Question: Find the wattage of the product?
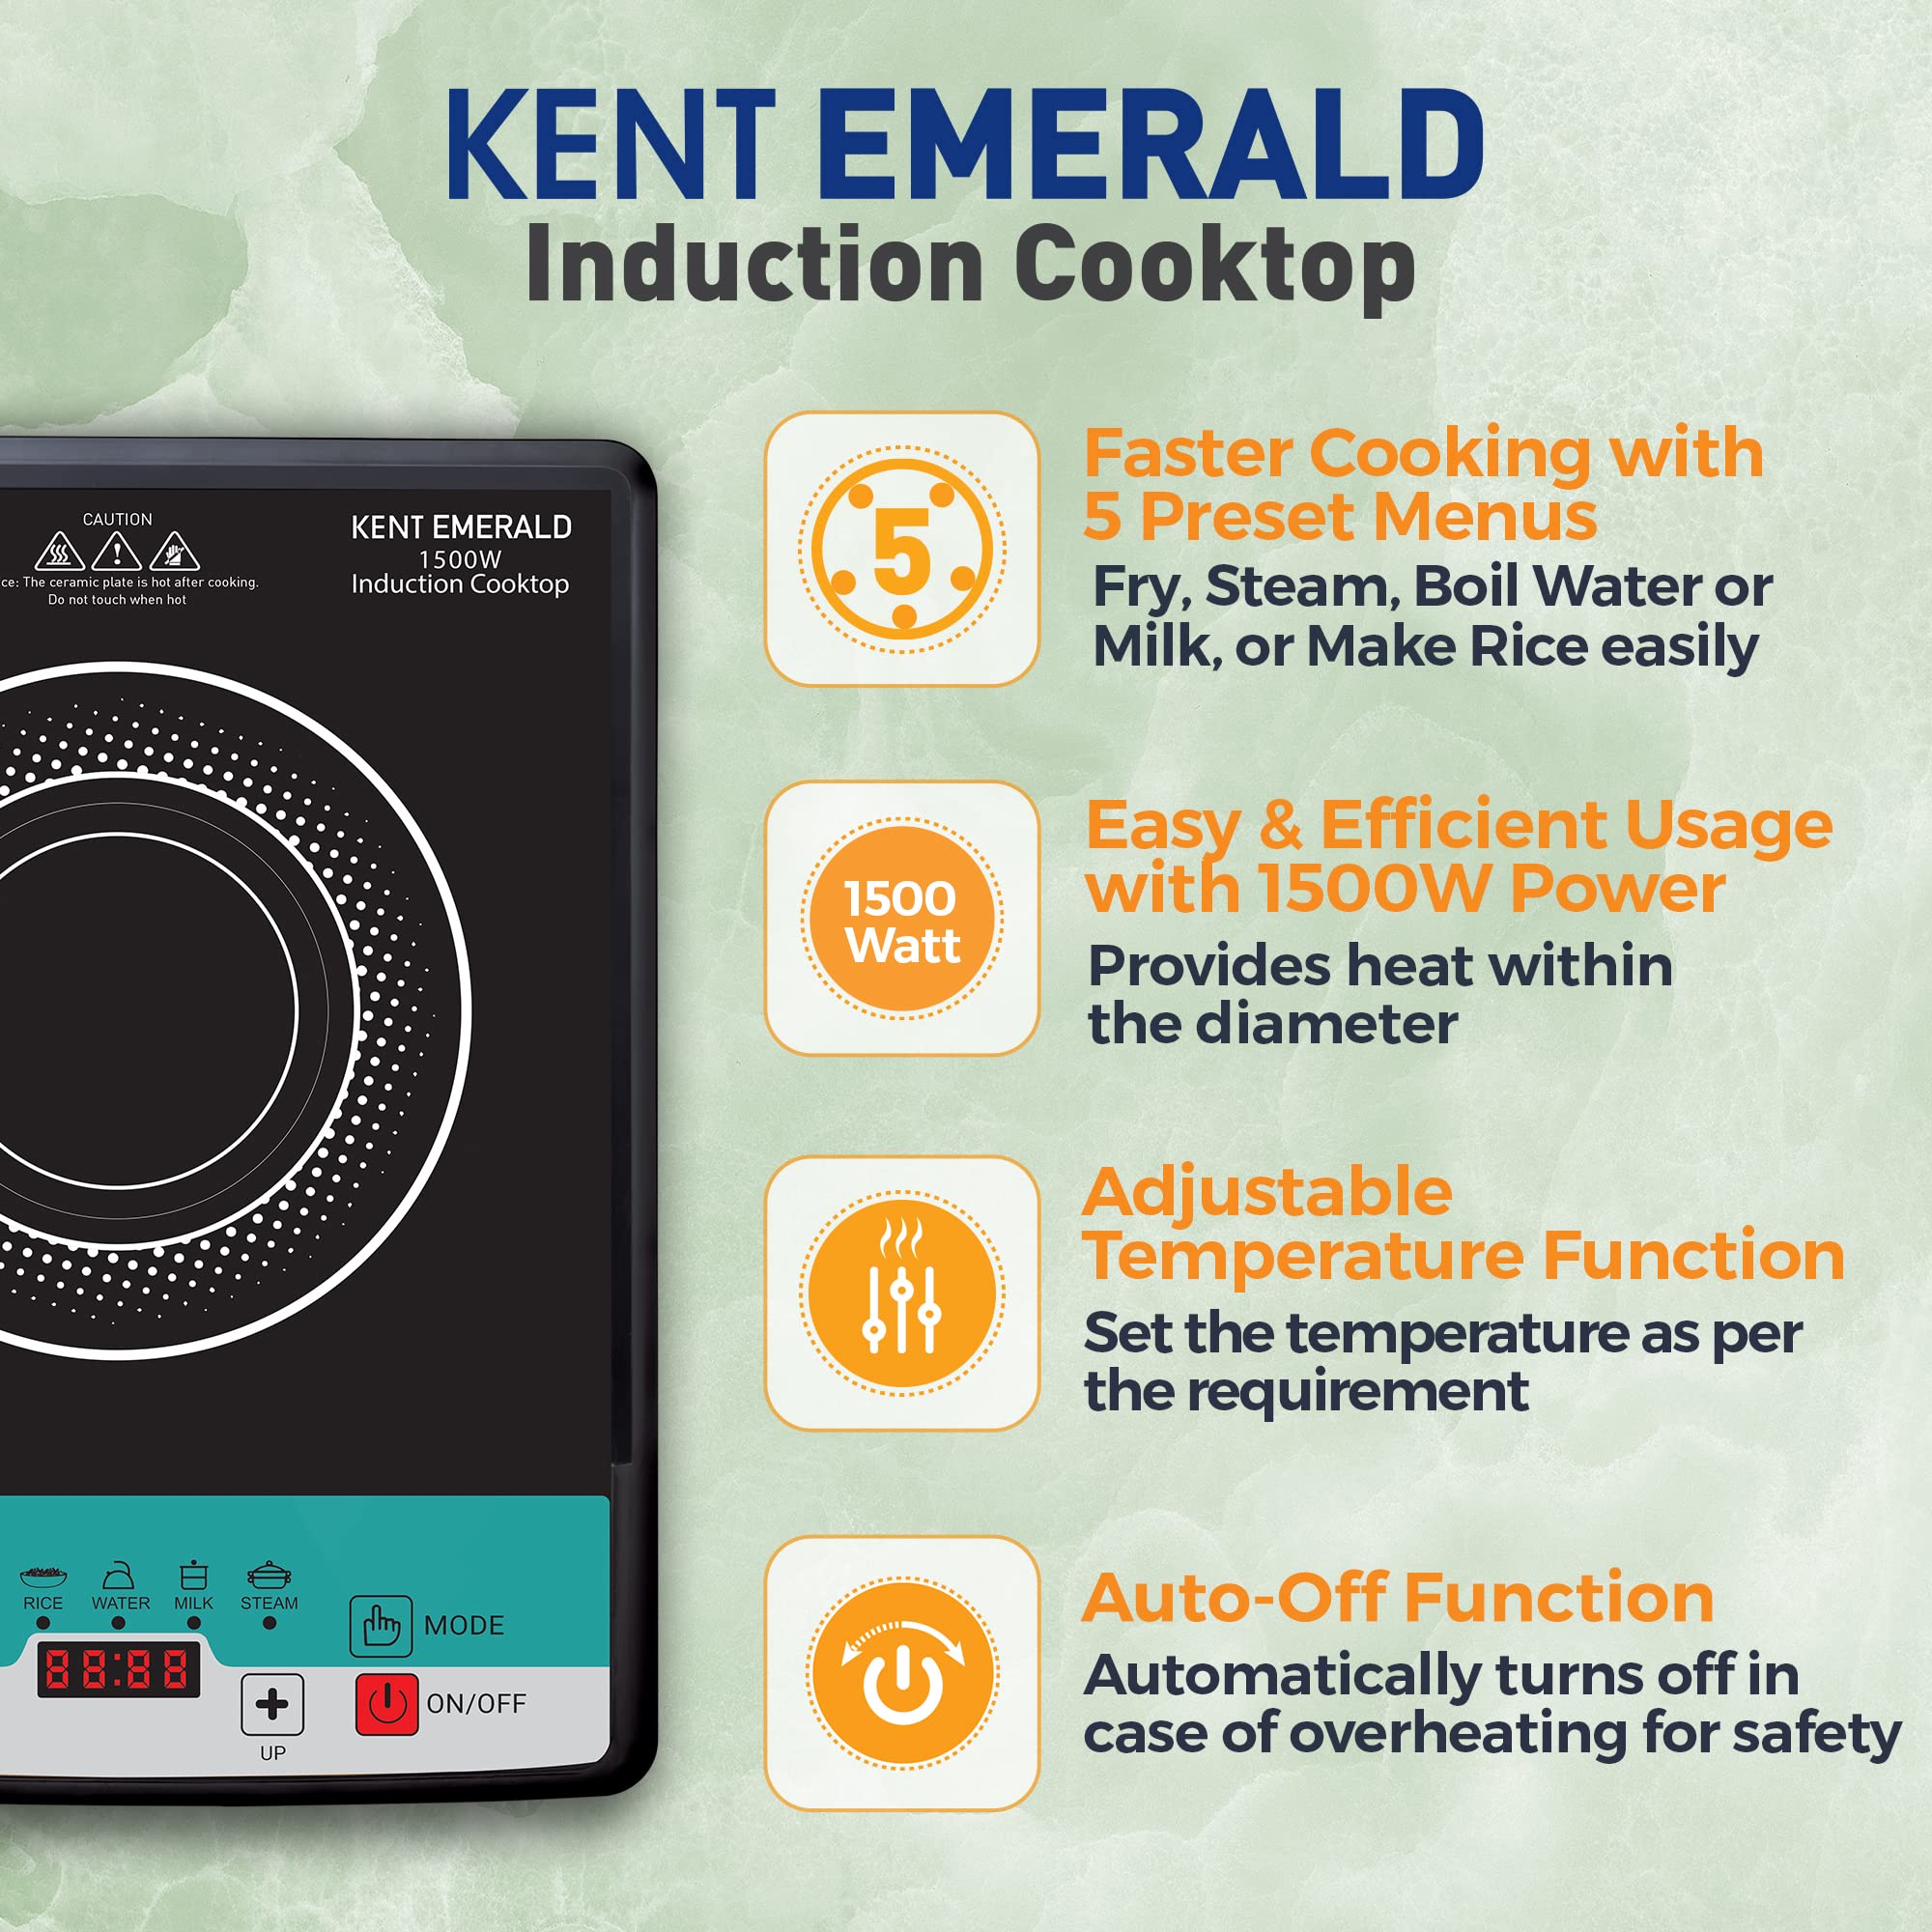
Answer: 1500.0 watt